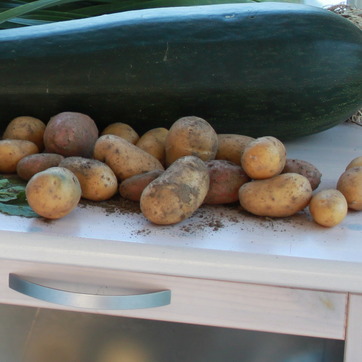
Material: food